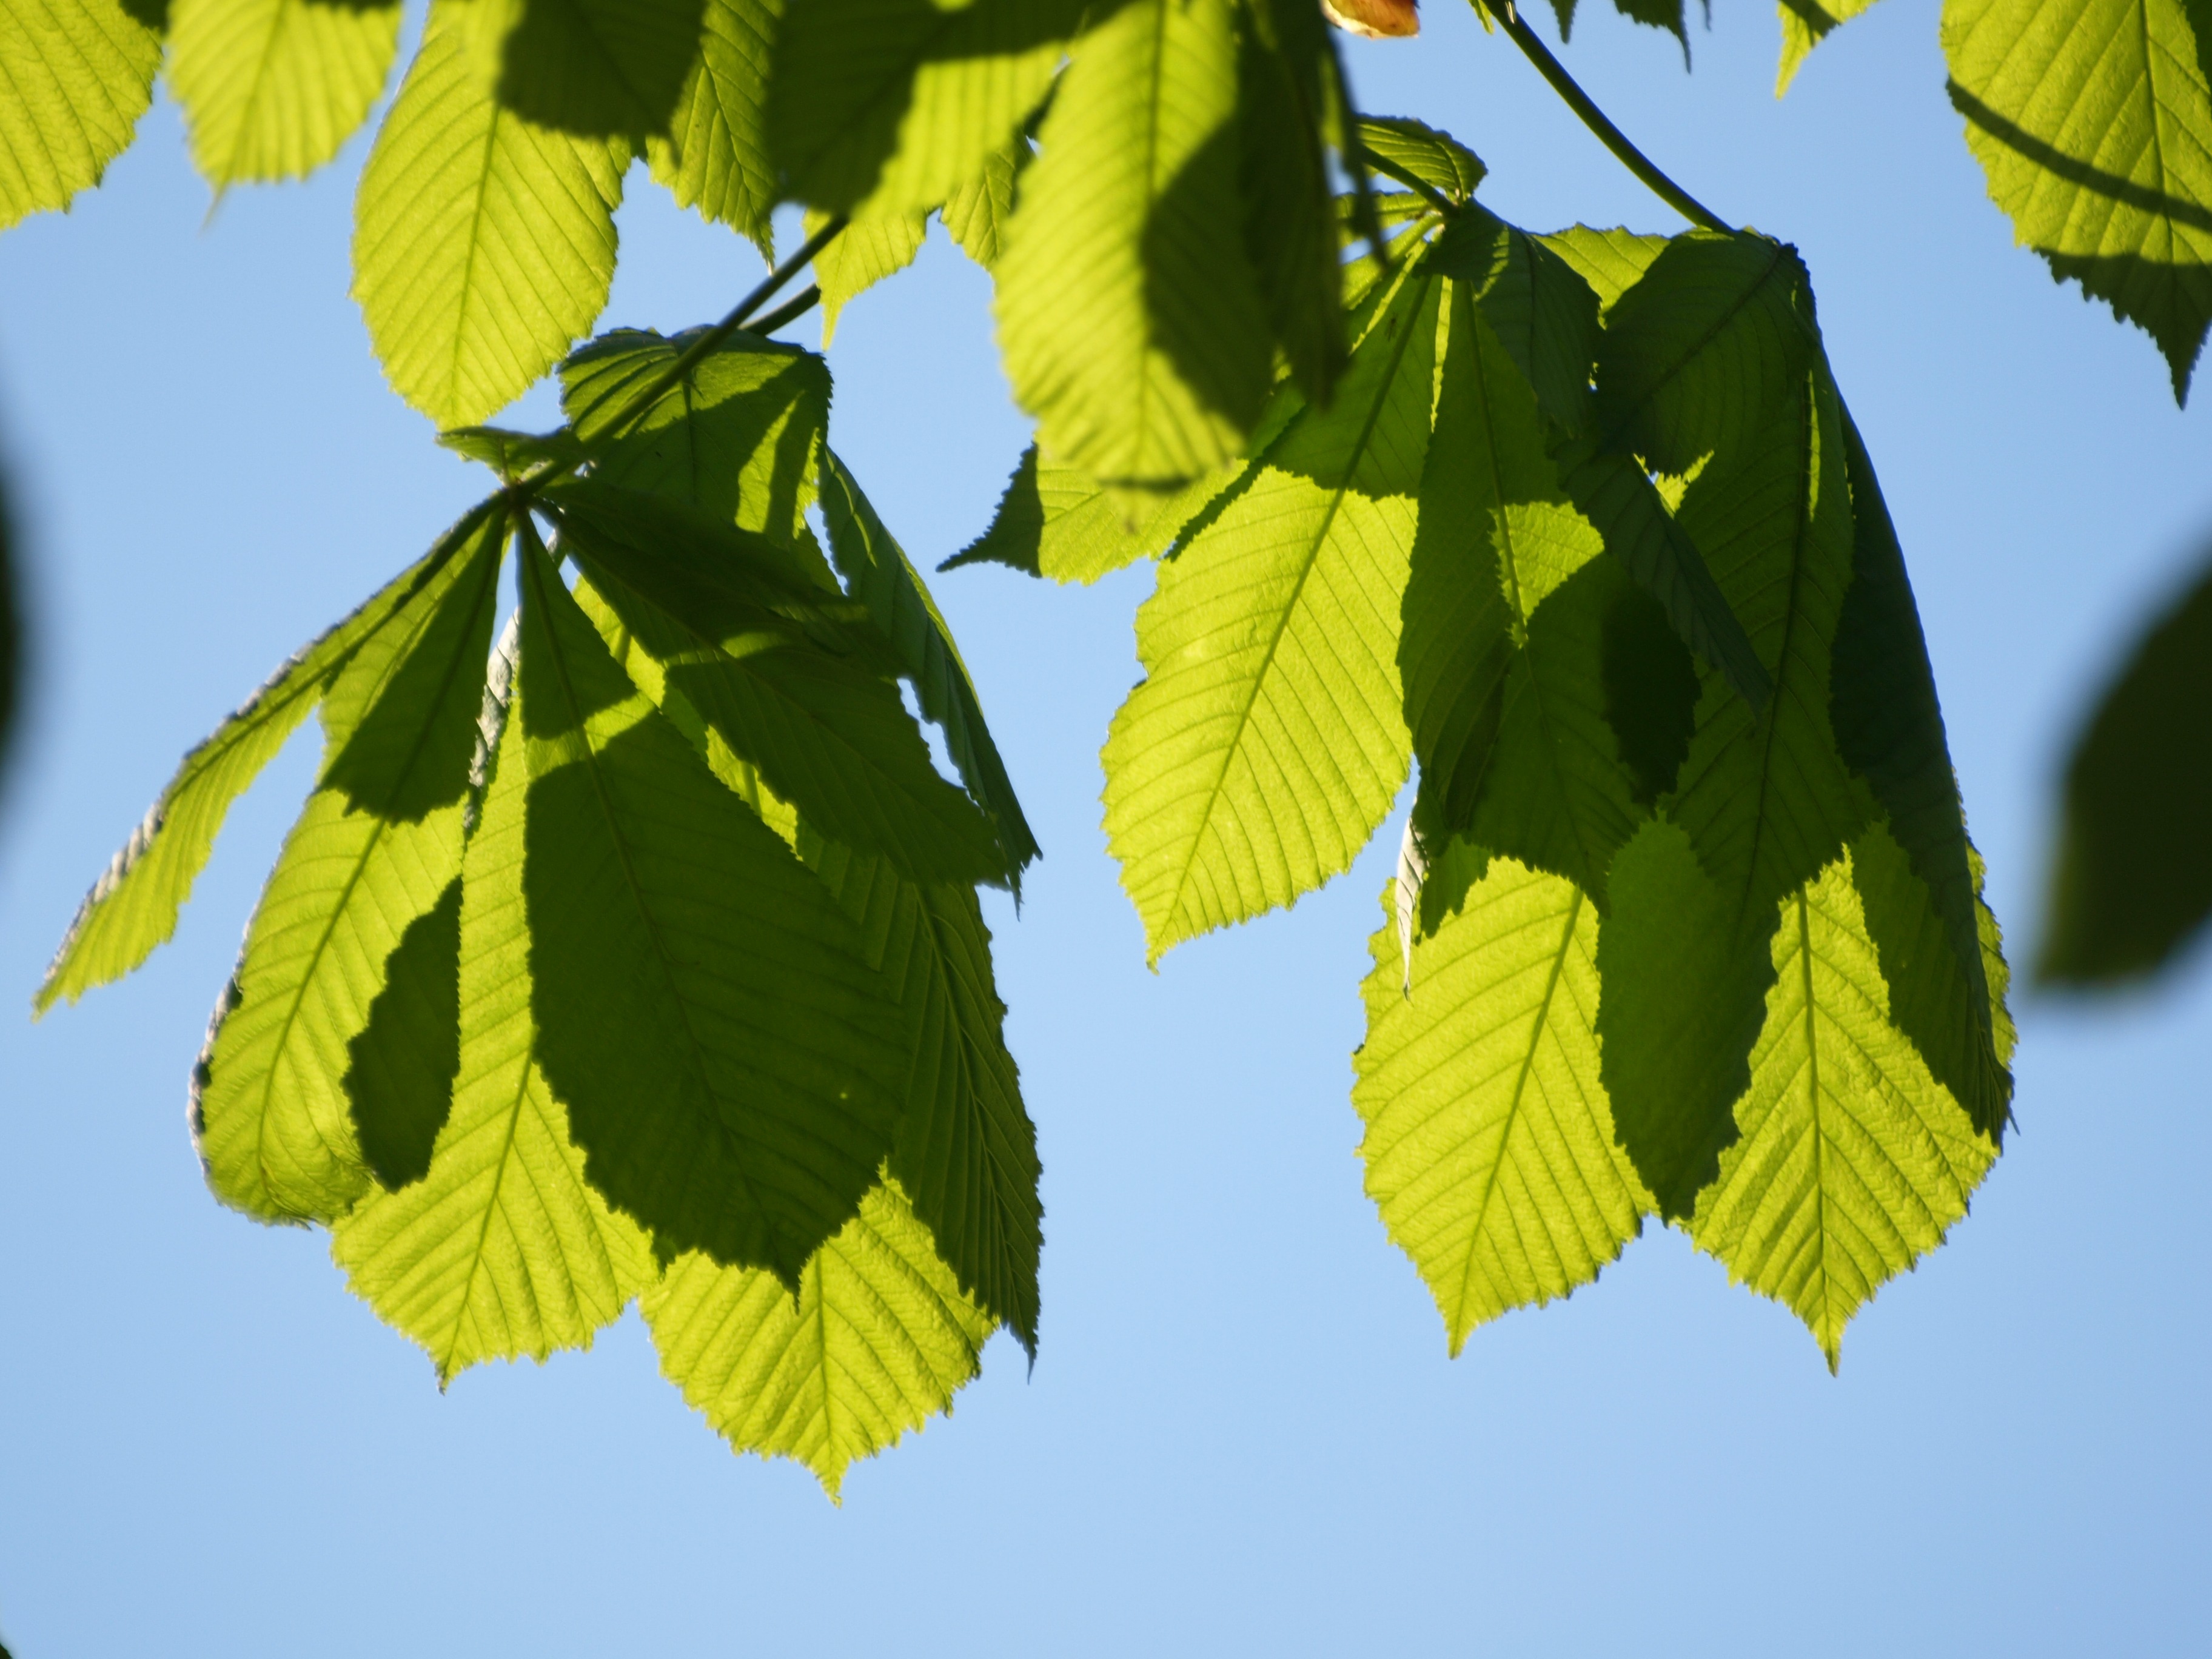
tree, branch, light, plant, sunlight, leaf, flower, green, autumn, botany, yellow, maple tree, leaves, deciduous, chestnut, back light, chestnut leaves, flowering plant, maidenhair tree, grape leaves, plant stem, woody plant, land plant